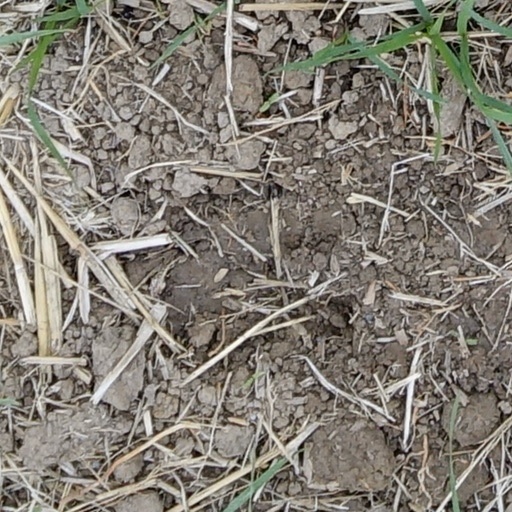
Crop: wheat